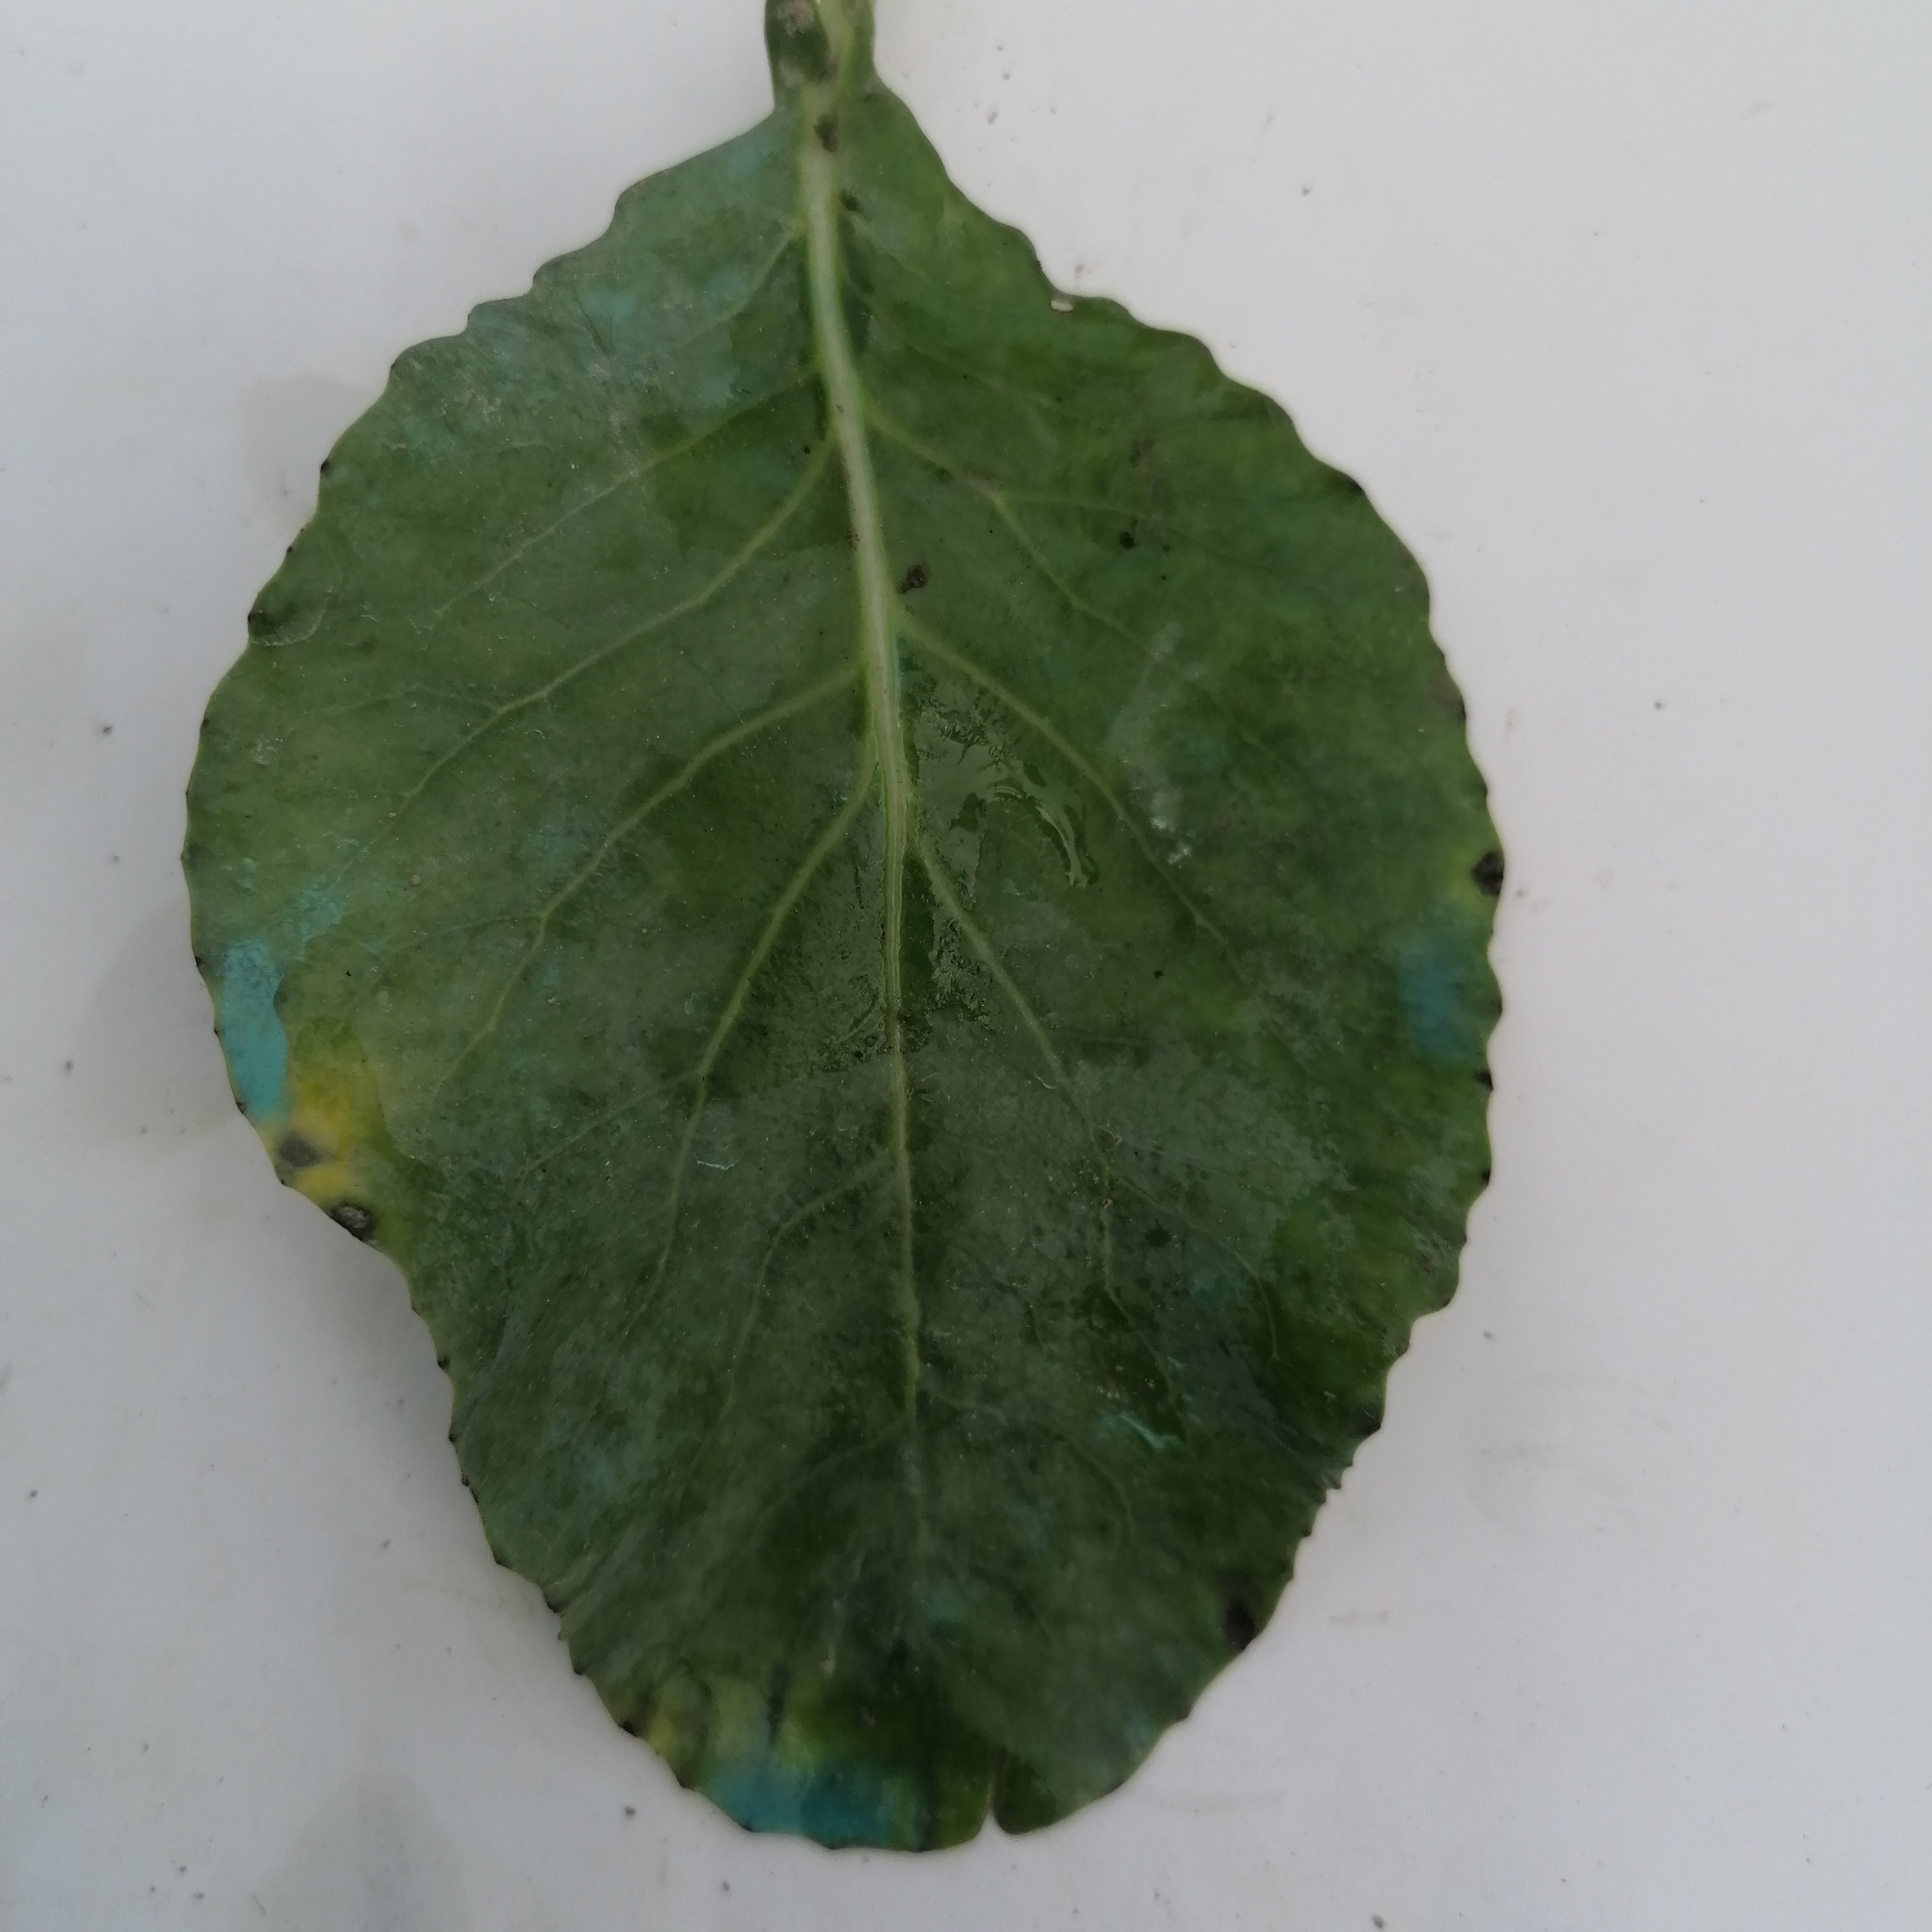
Label: Black Rot